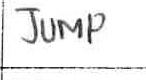
Label: jump